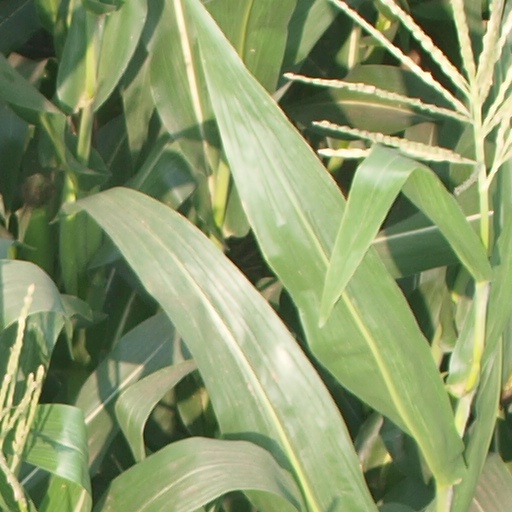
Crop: maize; corn